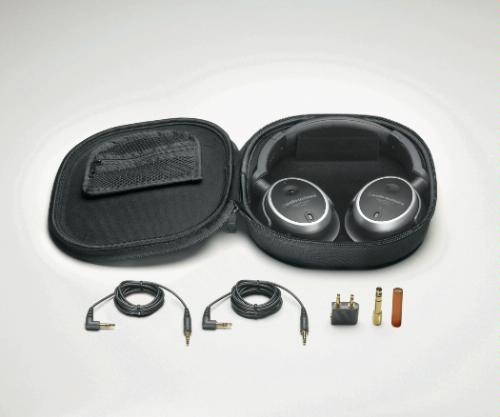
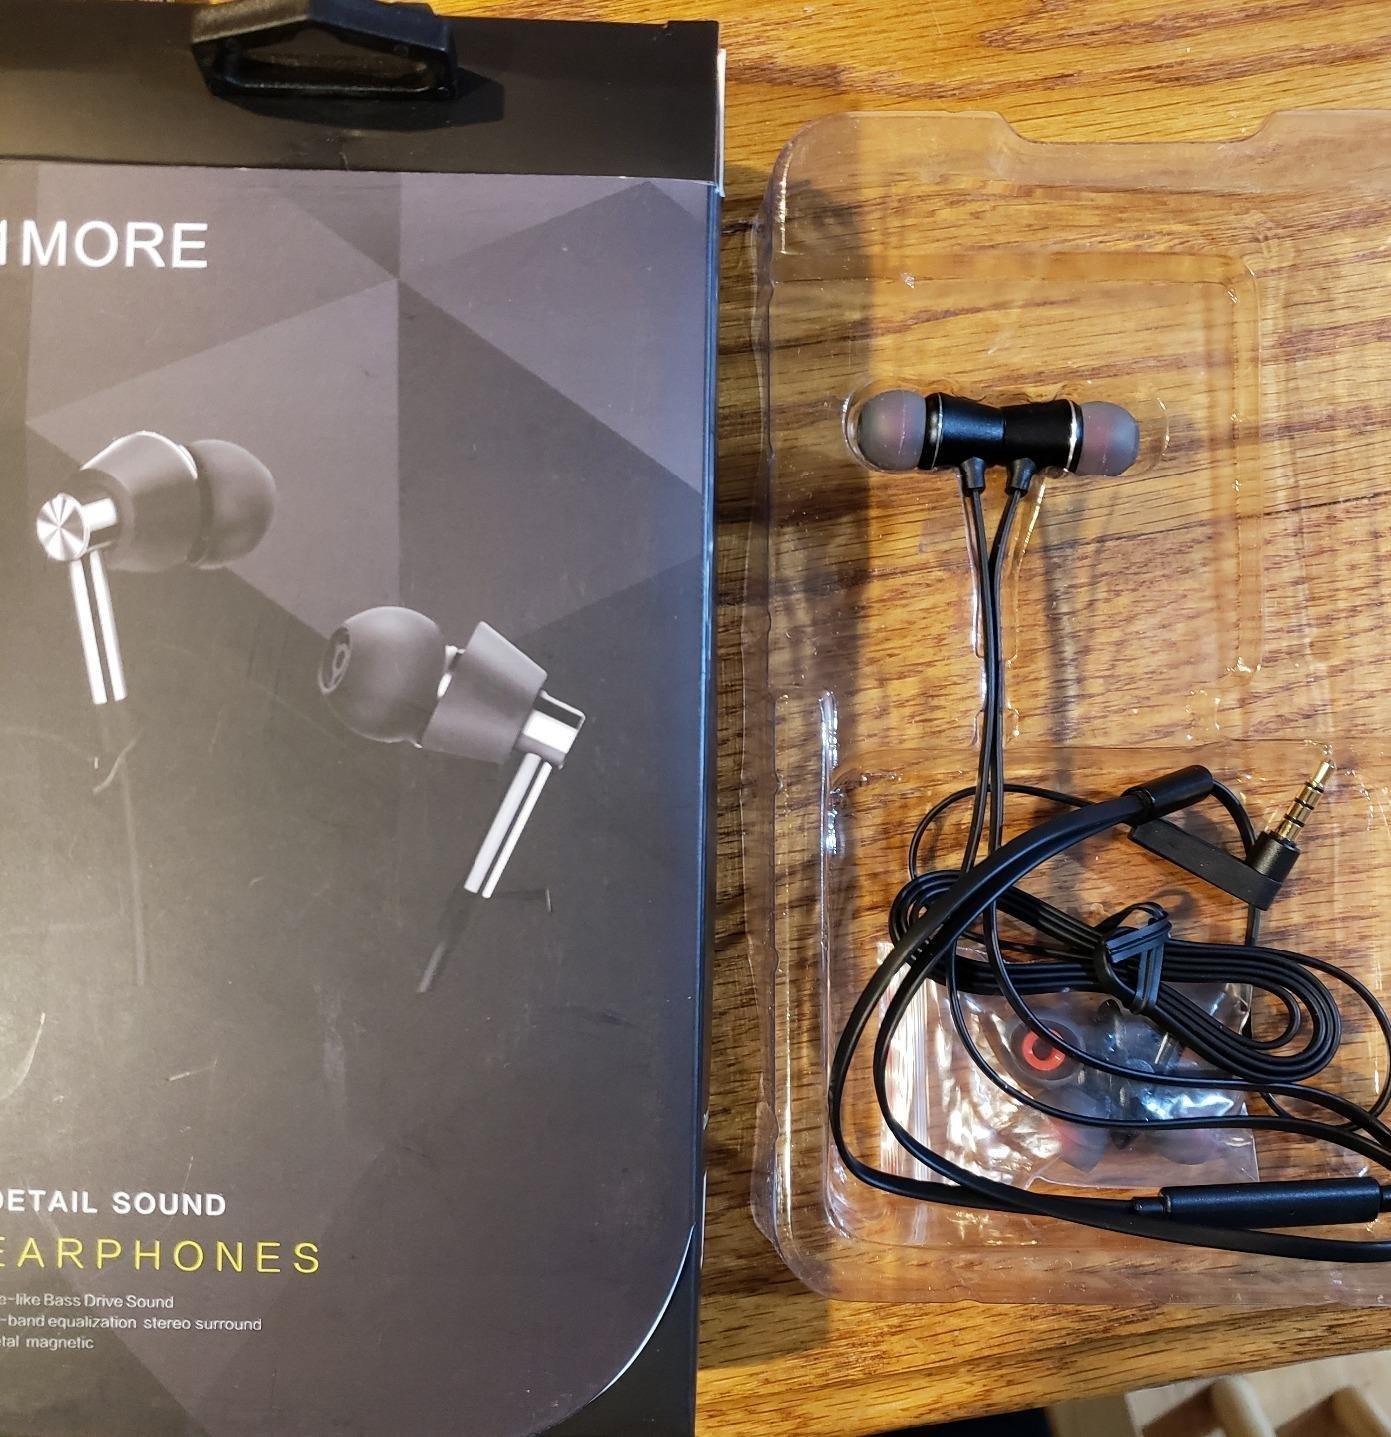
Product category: headphones
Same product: no